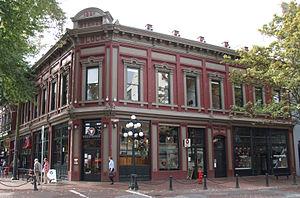
Cet article recense les lieux patrimoniaux de la ville de Vancouver inscrit au répertoire des lieux patrimoniaux du Canada, qu'ils soient de niveau provincial, fédéral ou municipal.